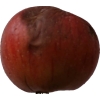
Label: Apple 17